Alipate Nagata

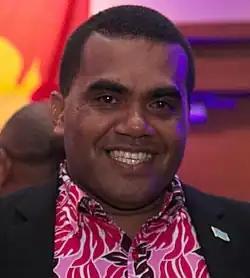
Alipate Nagata at the 2019 Young Leaders Forum

Alipate Tuicolo Nagata is a Fijian politician. He is a member of the FijiFirst party. He is a member of parliament.